1993 World Series

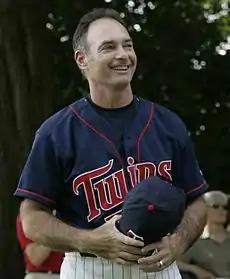
Paul Molitor hit a solo home run for the Blue Jays in a seven-run rout in Game 3.

As he had in the preceding World Series, when the 1993 edition moved into the National League ballpark Toronto manager Cito Gaston was faced with a decision regarding his designated hitter. In 1992, Dave Winfield was Gaston’s regular DH but in the three games the series was played in Atlanta, he inserted him into the lineup in his natural position of right field; in two of those games Gaston moved his regular right fielder, Joe Carter, to first base and kept John Olerud out of his lineup. This time, with Paul Molitor in his lineup, Gaston again had to decide whether or not to keep Olerud, who led the major leagues with a .363 batting average and was a good defensive first baseman, in the lineup or replace him with the veteran Molitor, who at this point in his career had mostly been a regular DH and could only play first base if needed. Against a left-handed pitcher, Gaston decided to stick with the right-handed veteran Molitor, but had left-hitting Olerud on the bench if needed later in the game.